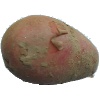
Label: red_potato